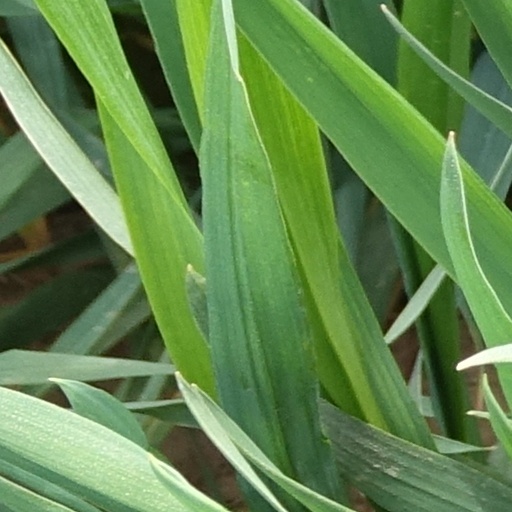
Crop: wheat